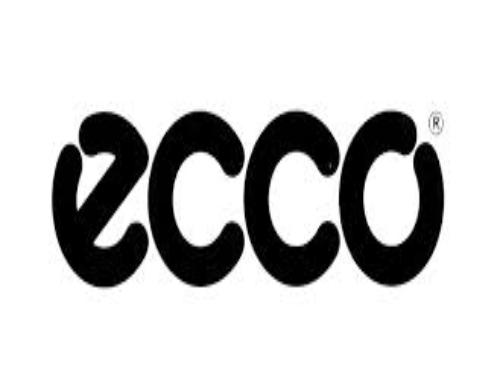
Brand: Ecco
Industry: Clothes